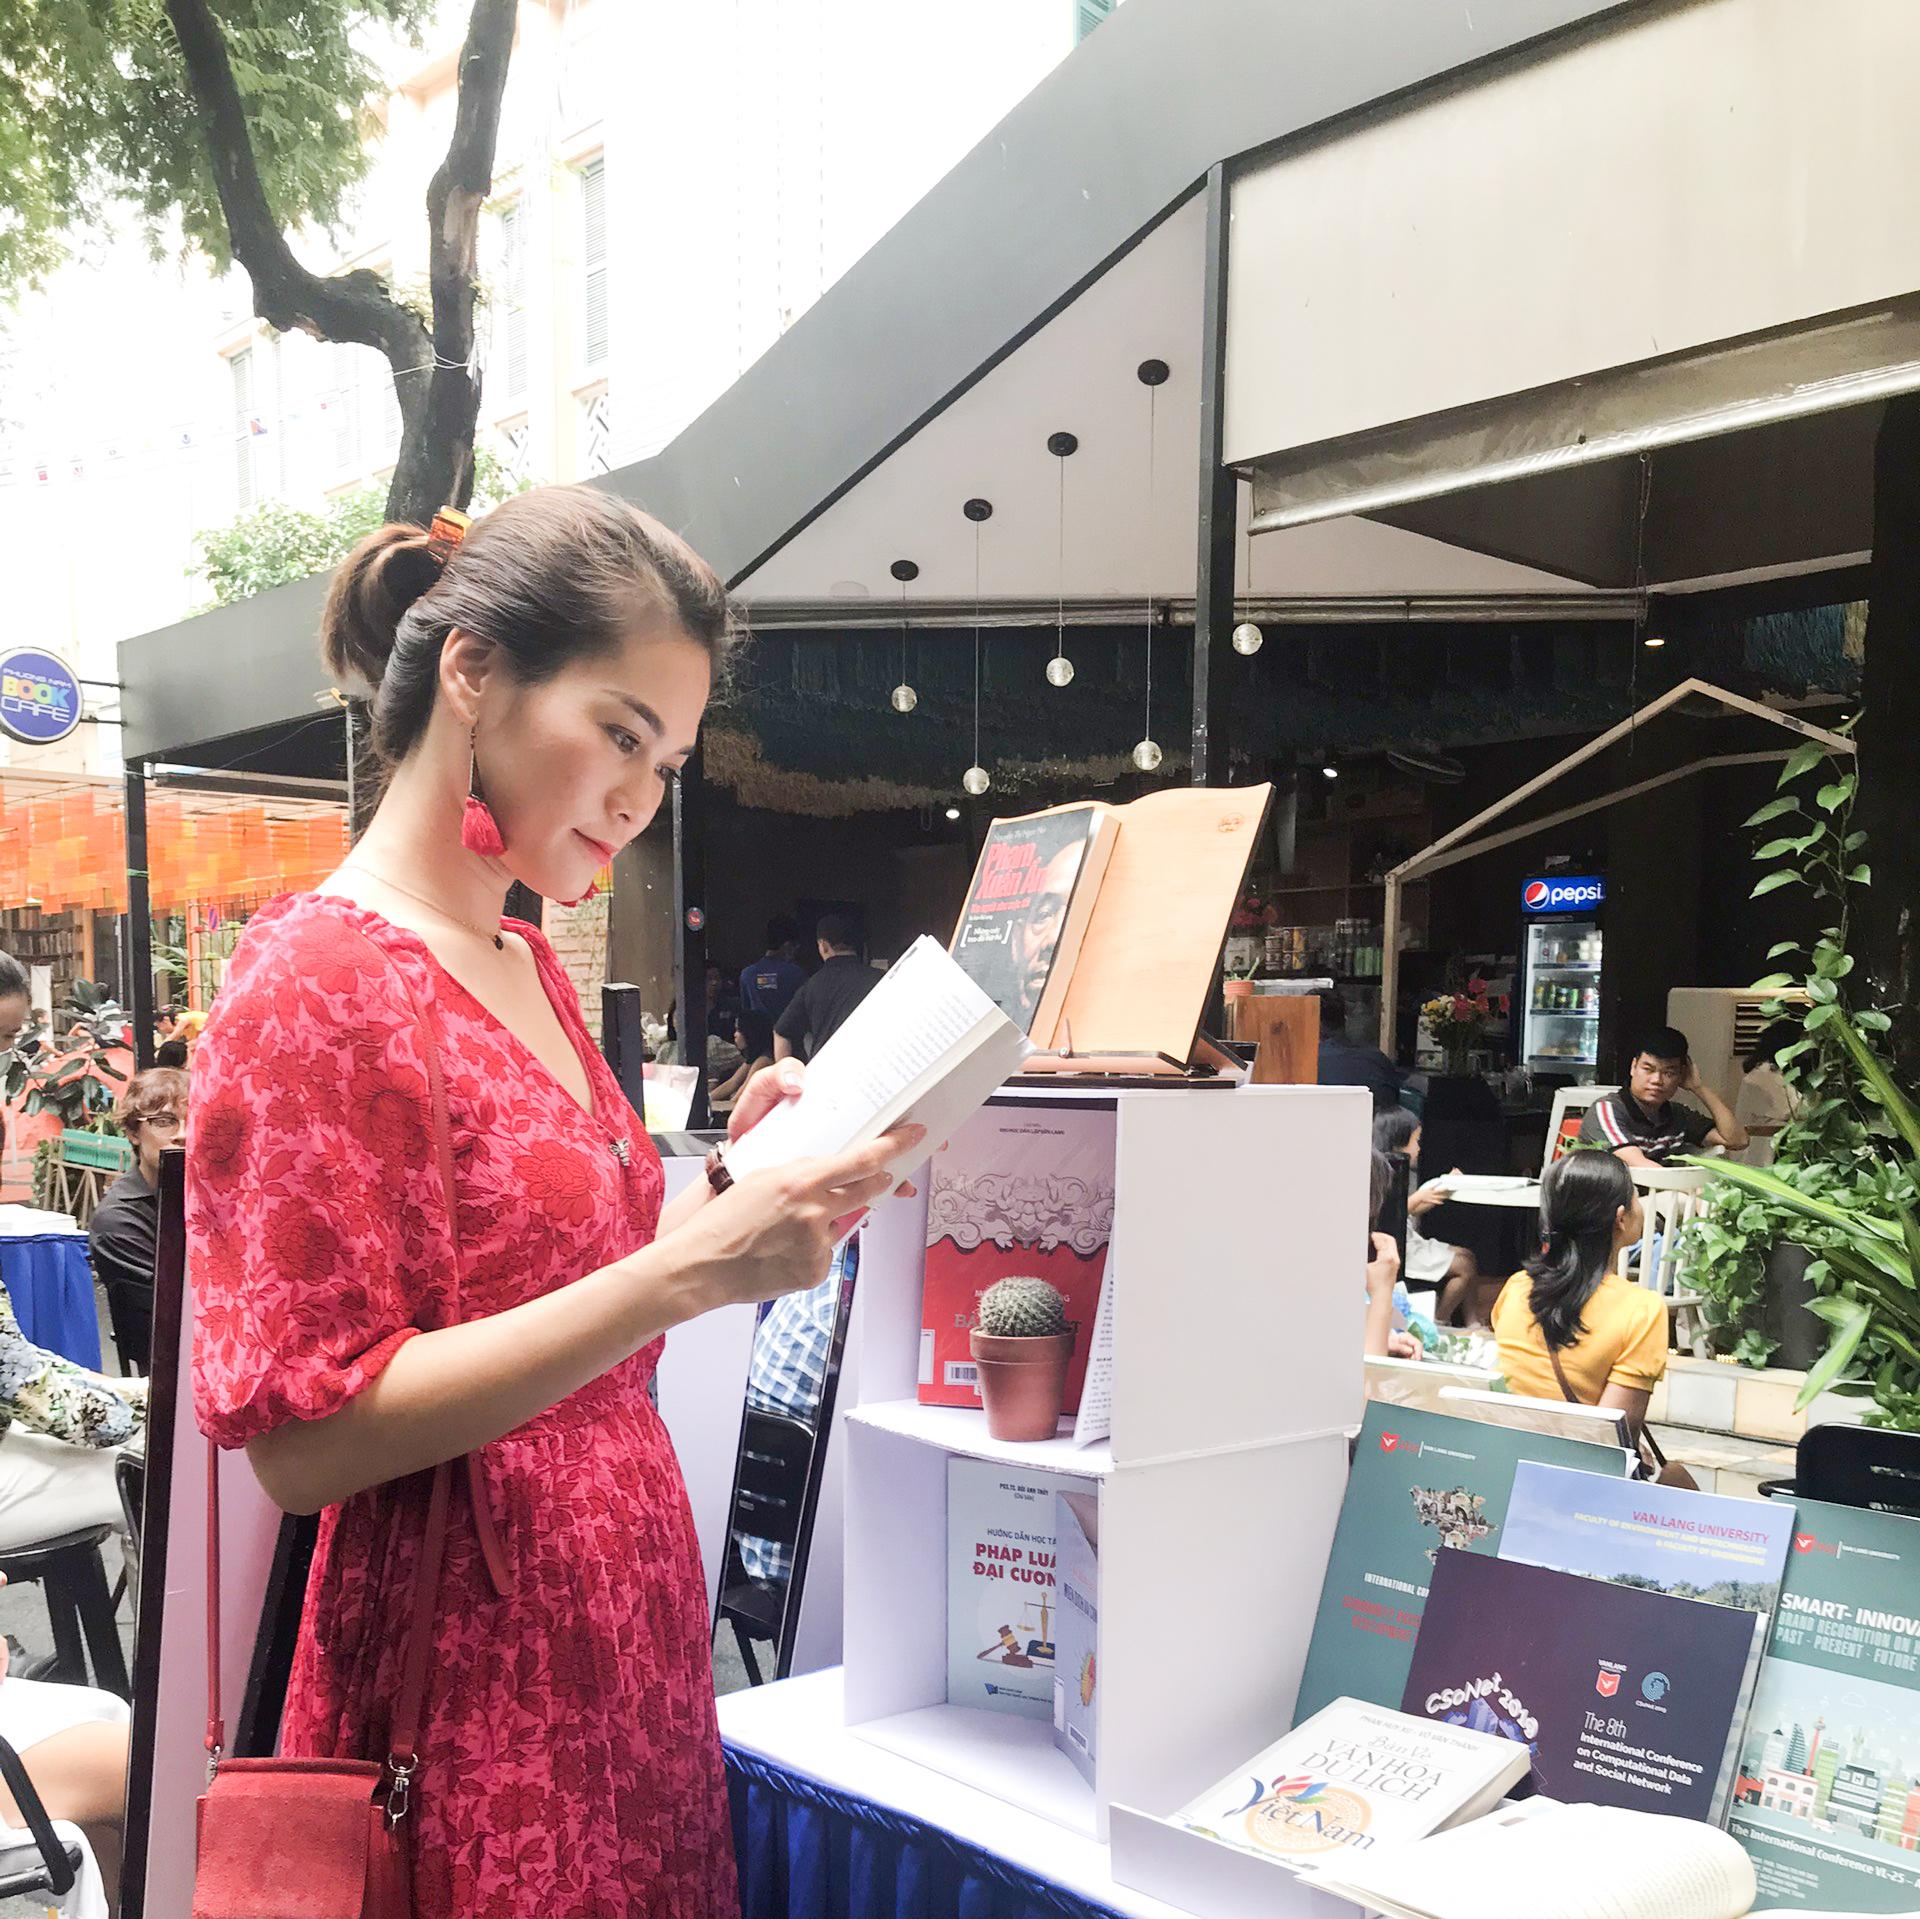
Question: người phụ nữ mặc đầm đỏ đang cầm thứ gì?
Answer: cô ấy đang cầm cuốn sách